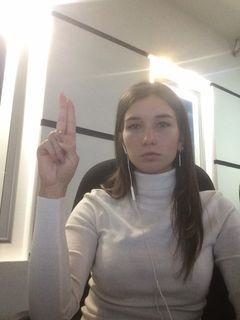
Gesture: two_up